Plymouth Marjon University

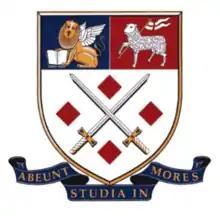
Coat of Arms

Plymouth Marjon University, commonly referred to as Marjon, is the trading name of the University of St Mark and St John, a university based primarily on a single campus on the northern edge of Plymouth, Devon, United Kingdom. Formerly named University College Plymouth St Mark & St John, the institution was awarded full university status in 2013.